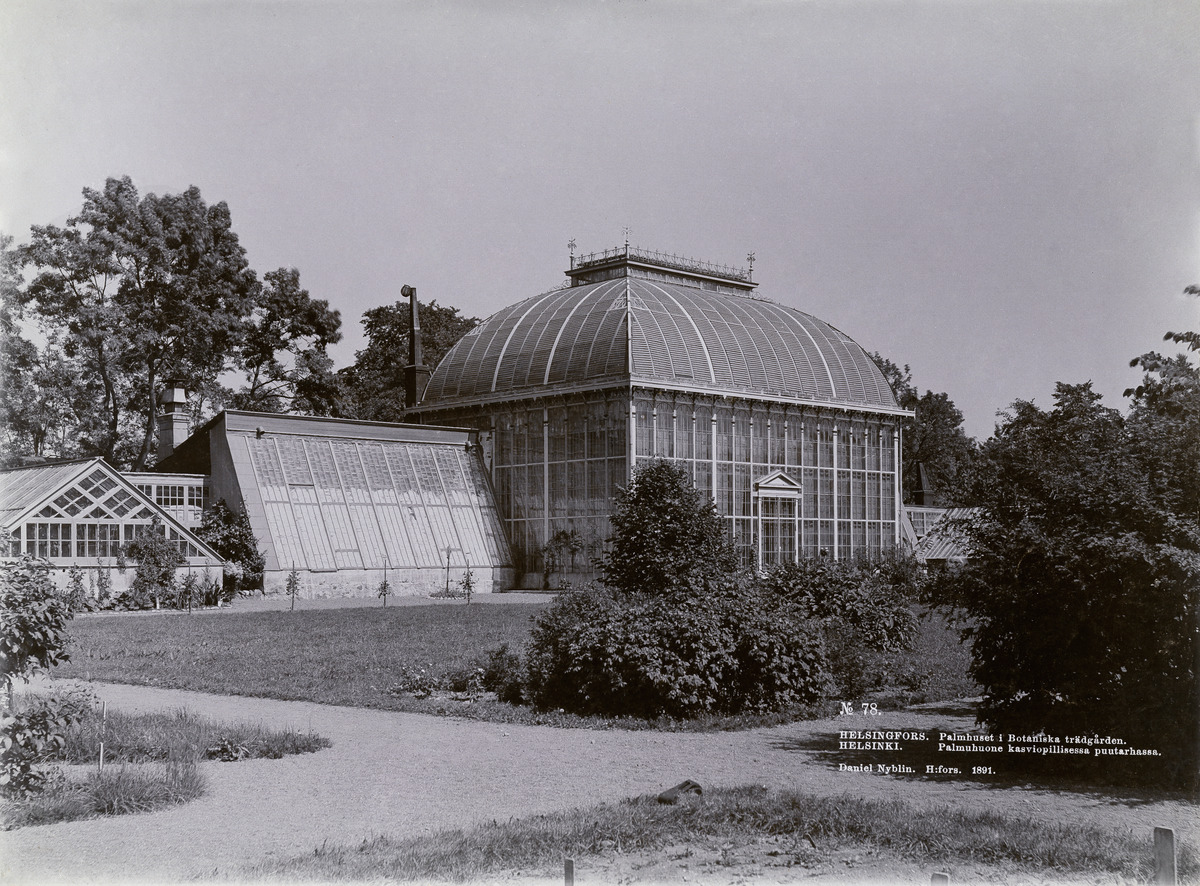
Yliopiston kasvitieteellisen puutarhan palmusali
sisällön kuvaus: Yliopiston kasvitieteellisen puutarhan palmusali. mustavalkoinen
Kuvaaja: Nyblin, Daniel, valokuvaaja
Ajankohta: kuvausaika 1891
Paikka: Suomi, Uusimaa, Helsinki, Kluuvi Helsinki, Kaisaniemi
Aiheet: Helsingin yliopisto, viheralueet puutarhat, kasvihuoneet